Tomie: Re-birth

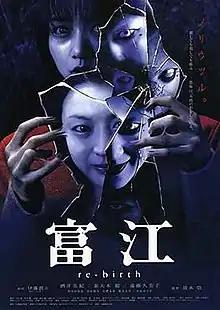

is a 2001 Japanese horror film directed by Takashi Shimizu as the third installment of the "Tomie" film series, based on a manga of the same name by Junji Ito. The film was released in Japan on March 24, 2001, and screened at the Manila Eiga Sai (Japanese Film Festival) in Philippines on September 3, 2005.